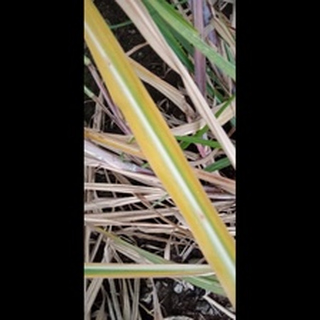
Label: sugarcane_yellow_leaf_disease